Amada Cardenas

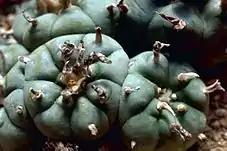
Peyote cactus

Amada Sanchez Cardenas was born in 1904 in Los Ojuelos, Texas. Though not a member of the Native American Church she dedicated her life to helping, Cardenas’ own faith (Catholicism) was of deep importance to her as she grew up. She prayed everyday, multiple times a day, and sacramental rites such as communion were critical in her predominantly Mexican-American Catholic community. In her thirties, Amada Sanchez received a marriage proposal from Claudio Cardenas. Claudio and his family had immigrated to Los Ojuelos in 1901 from Hidalgo, a town in the Mexican state of Coahuila, seeking work as vaqueros. After their marriage, they stayed in Los Ojuelos to live next door to both their families, but eventually moved to Mirando City, an oil boomtown, in the 1940s. It was in Mirando City that the Cardenas became involved in the peyote trade.